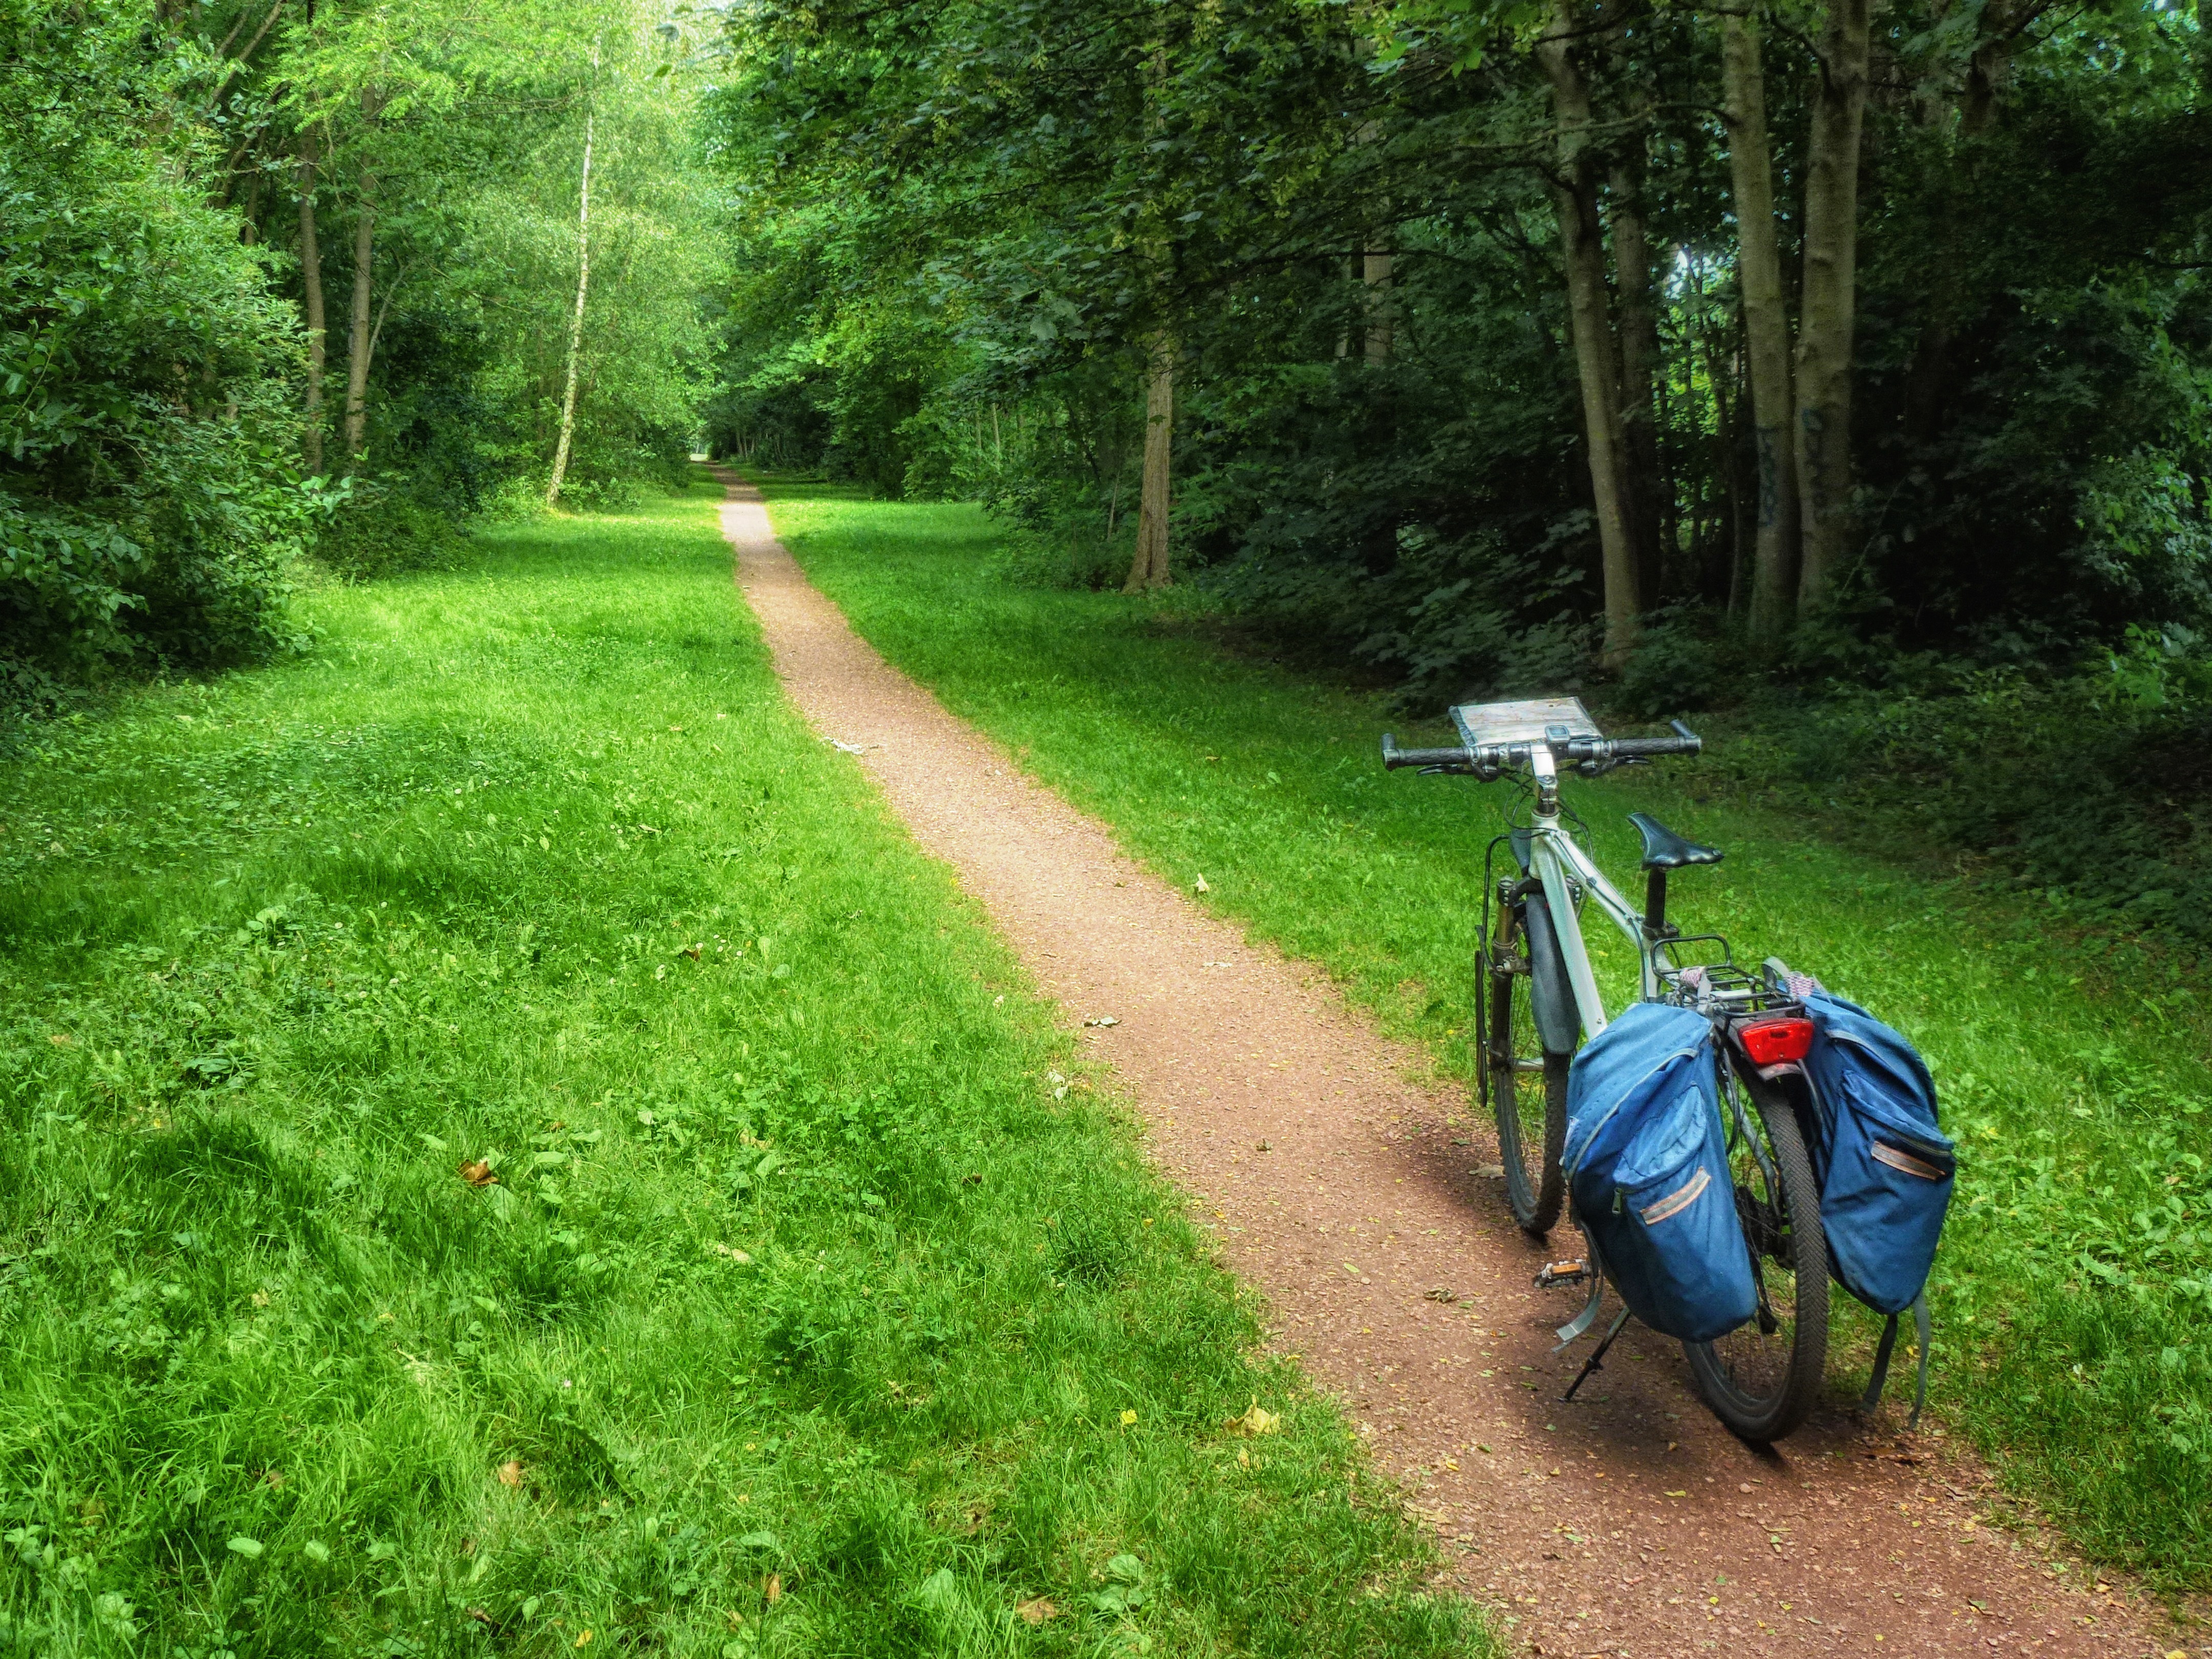
landscape, nature, forest, path, grass, trail, lawn, meadow, bicycle, summer, spring, green, vehicle, scenic, soil, plants, trees, outside, germany, woodland, habitat, ecosystem, rural area